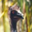
Label: bird